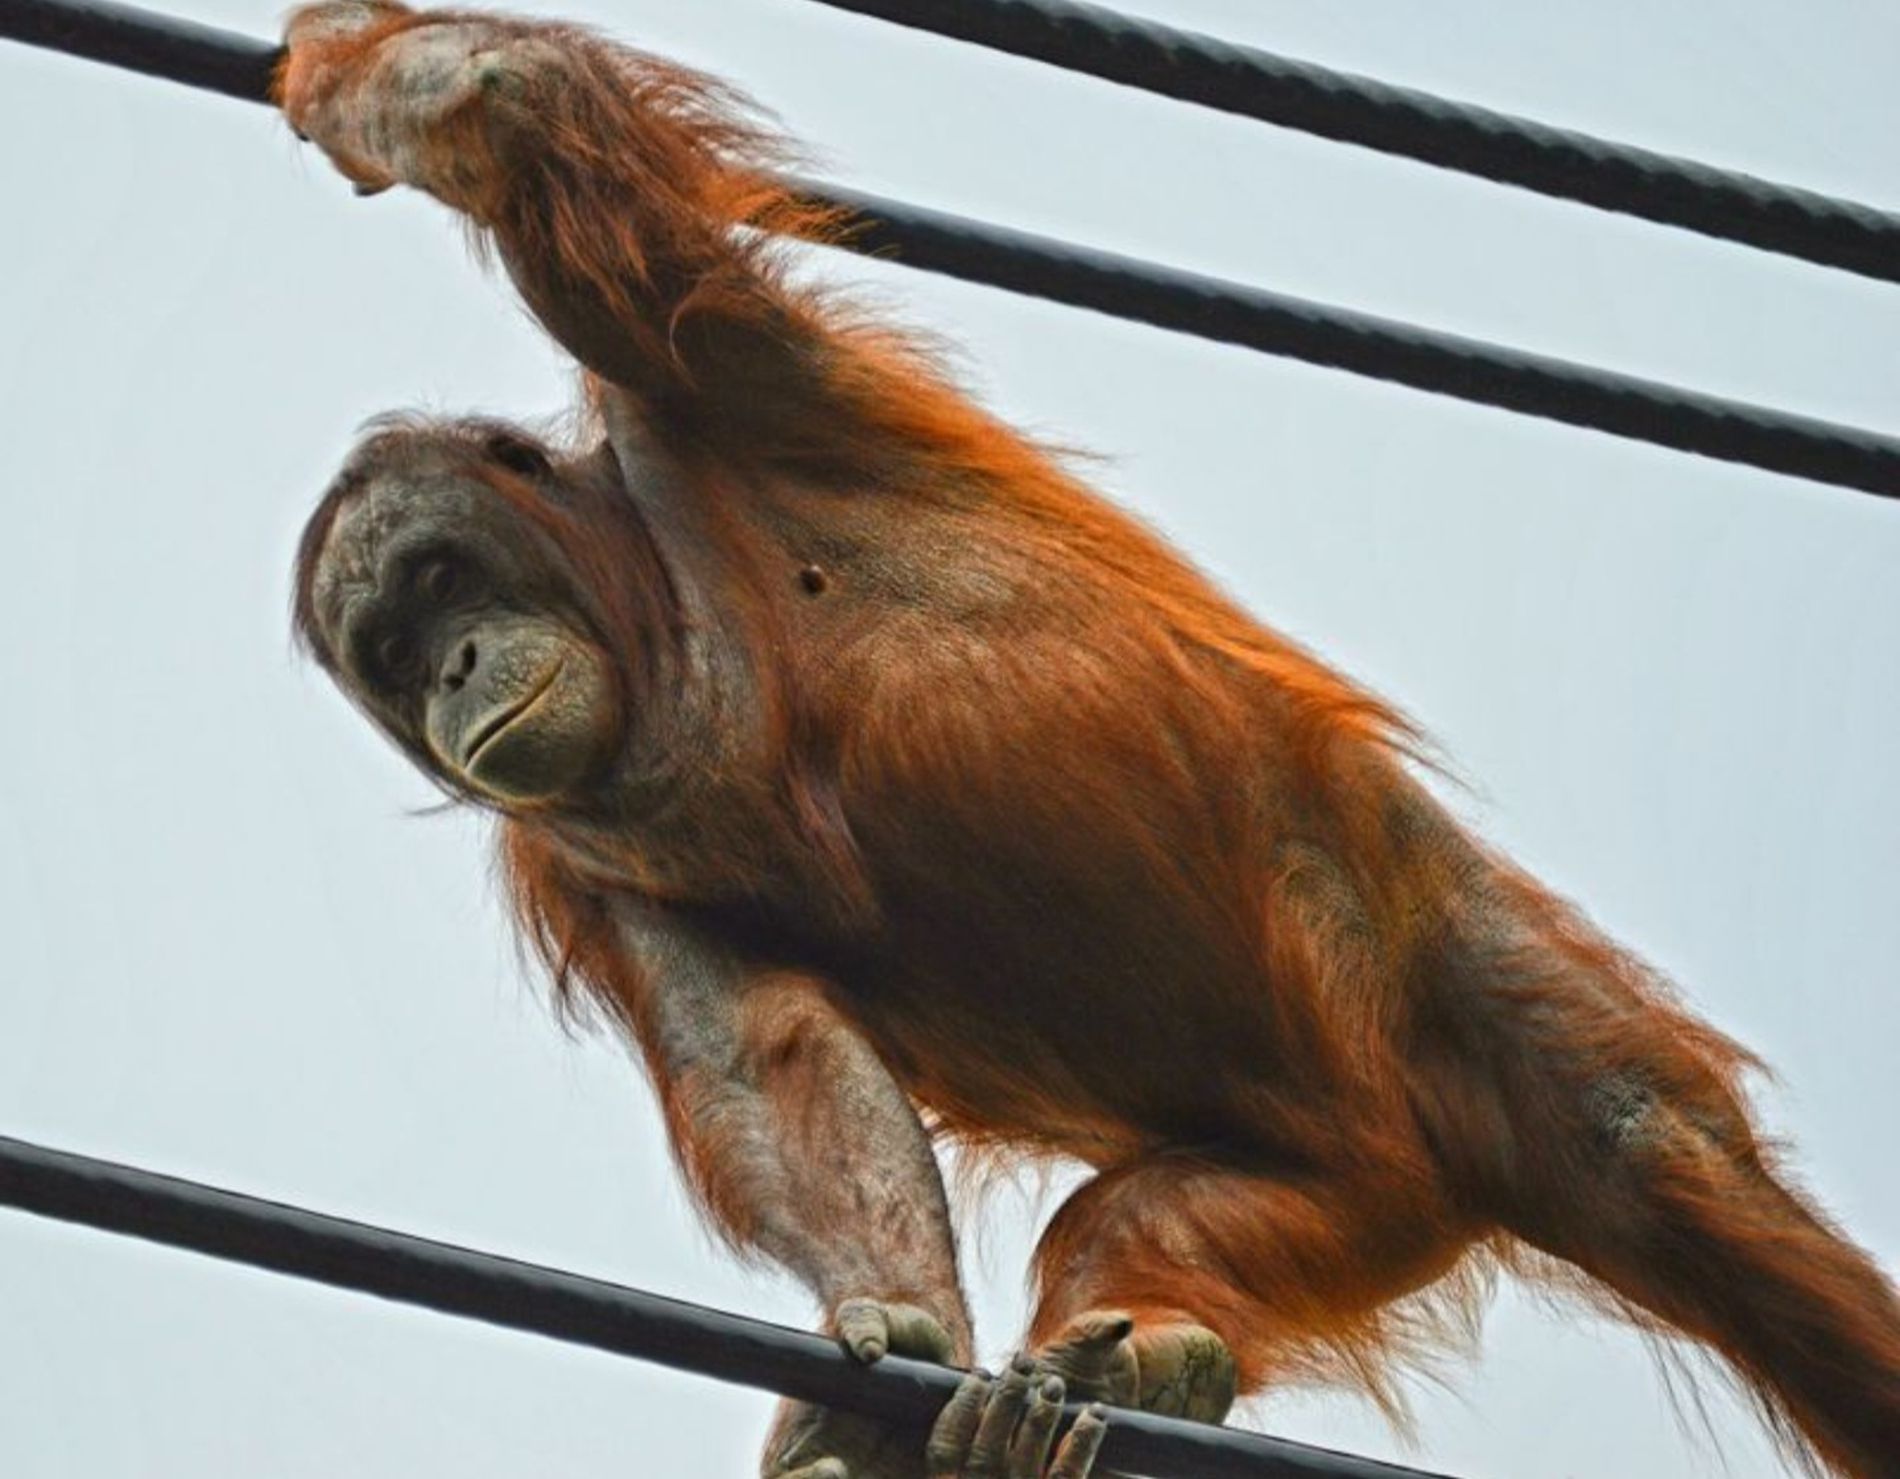
orangutan
The image is a brownish-orange orangutan hanging from black cables against a blue sky.
The eye level photograph features an orangutan hanging from black cables against a light blue sky.
The color palette is reddish brown, blue, and black.
The photography style is wildlife portraiture.
Labels: Animal, Mammal, Monkey, Wildlife, Orangutan, Ape, sky, cables